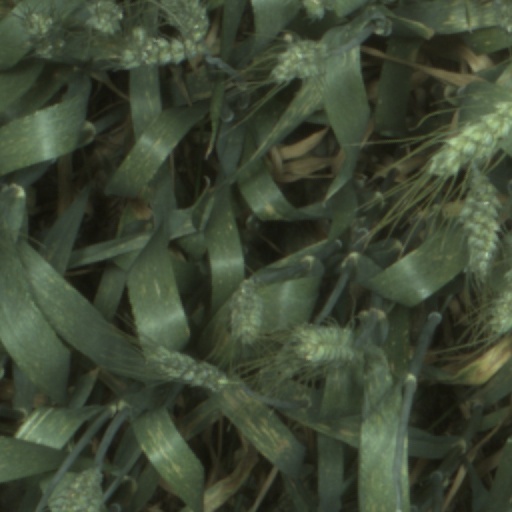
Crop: wheat